Terrorism and Communism

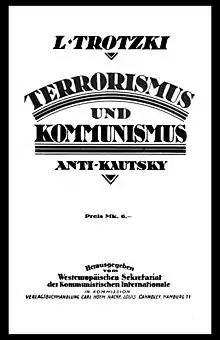
First German edition of Trotsky's "Terrorismus und Kommunismus: Anti-Kautsky," published in Hamburg in August 1920.

Terrorism and Communism: A Reply to Karl Kautsky is a book by Soviet Communist Party leader Leon Trotsky. First published in German in August 1920, the short book was written against a criticism of the Russian Revolution by prominent Marxist Karl Kautsky, who expressed his views on the errors of the Bolsheviks in two political tracts, "Dictatorship of the Proletariat", published in 1918 in Vienna, followed by "Terrorism and Communism", published in 1920.